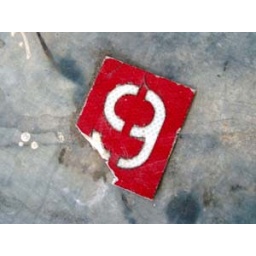
I spotted this on the pavement while out walking....I wonder what it was used for in the past.